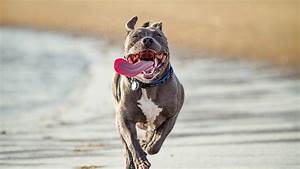
Label: cane